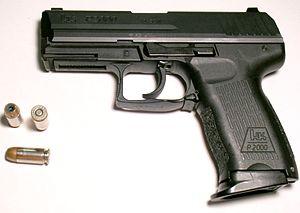
Le P2000 est un pistolet produit par Heckler & Koch basé sur l'USP. Il est conçu aussi bien pour les droitiers que pour les gauchers. Cette arme est construite à base de polymères ce qui la rend très légère. Le P2000 est disponible en calibre 9 mm Luger ou en calibre .40 Smith & Wesson. Le P2000SK est également disponible en calibre 357 Sig.